Matt Hall (baseball)

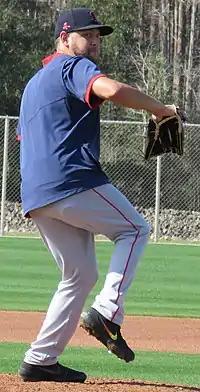
Hall with the Boston Red Sox

Matthew Thomas Hall (born July 23, 1993) is an American former professional baseball pitcher. He played in Major League Baseball (MLB) for the Detroit Tigers and Boston Red Sox. He played college baseball for Missouri State University. The Tigers selected Hall in the sixth round of the 2015 MLB draft. Listed at and , he throws and bats left-handed.